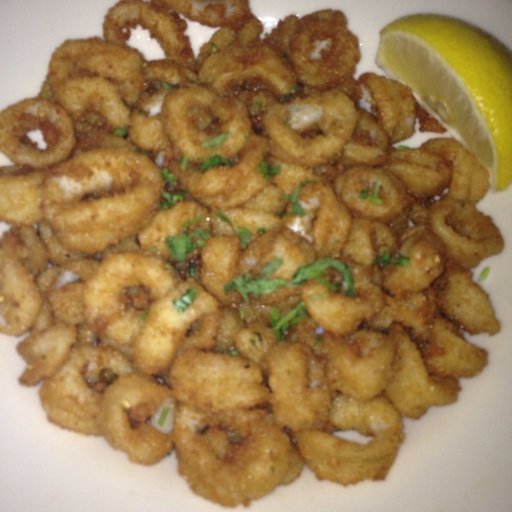
Label: fried_calamari